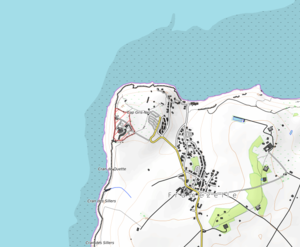
carte réalisée sur umap This map was created from OpenStreetMap project data, collected by the community. This map may be incomplete, and may contain errors. Don't rely solely on it for navigation.
Le cap Gris-Nez est un cap situé à Audinghen dans le Pas-de-Calais, à environ 15 km au nord de Boulogne-sur-Mer et 25 km au sud-ouest de Calais. Il s'agit du point du littoral français le plus proche de l'Angleterre.